Malt Shovel, Spondon

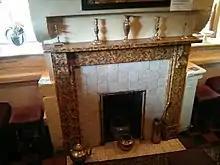
The 1920s hearth from snug "B"

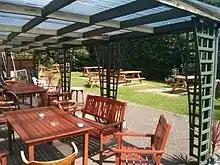
The pub garden

The pub has its own individual character, with a number of rooms from a large bar to small "snugs". The decoration is suggestive of times gone by; in fact the pub is on the Campaign for Real Ale's National Inventory of Historic Pub Interiors. This means that CAMRA has identified this pub as being in the "first division" with regard to the historic quality of its interior design. This is one of fewer than 300 pubs chosen for their impressive, largely intact, historical interiors from the estimated 50,000 pubs that exist in the United Kingdom.